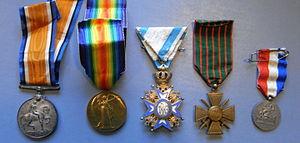
Edith Anne Stoney est une physicienne irlandaise et activiste féministe. Elle est considérée comme la première femme physicienne médicale.